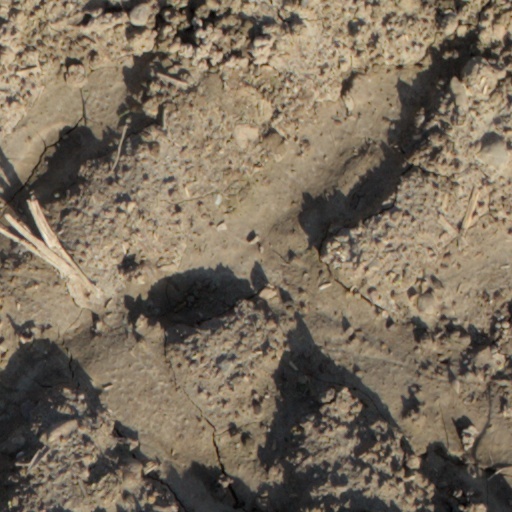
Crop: wheat